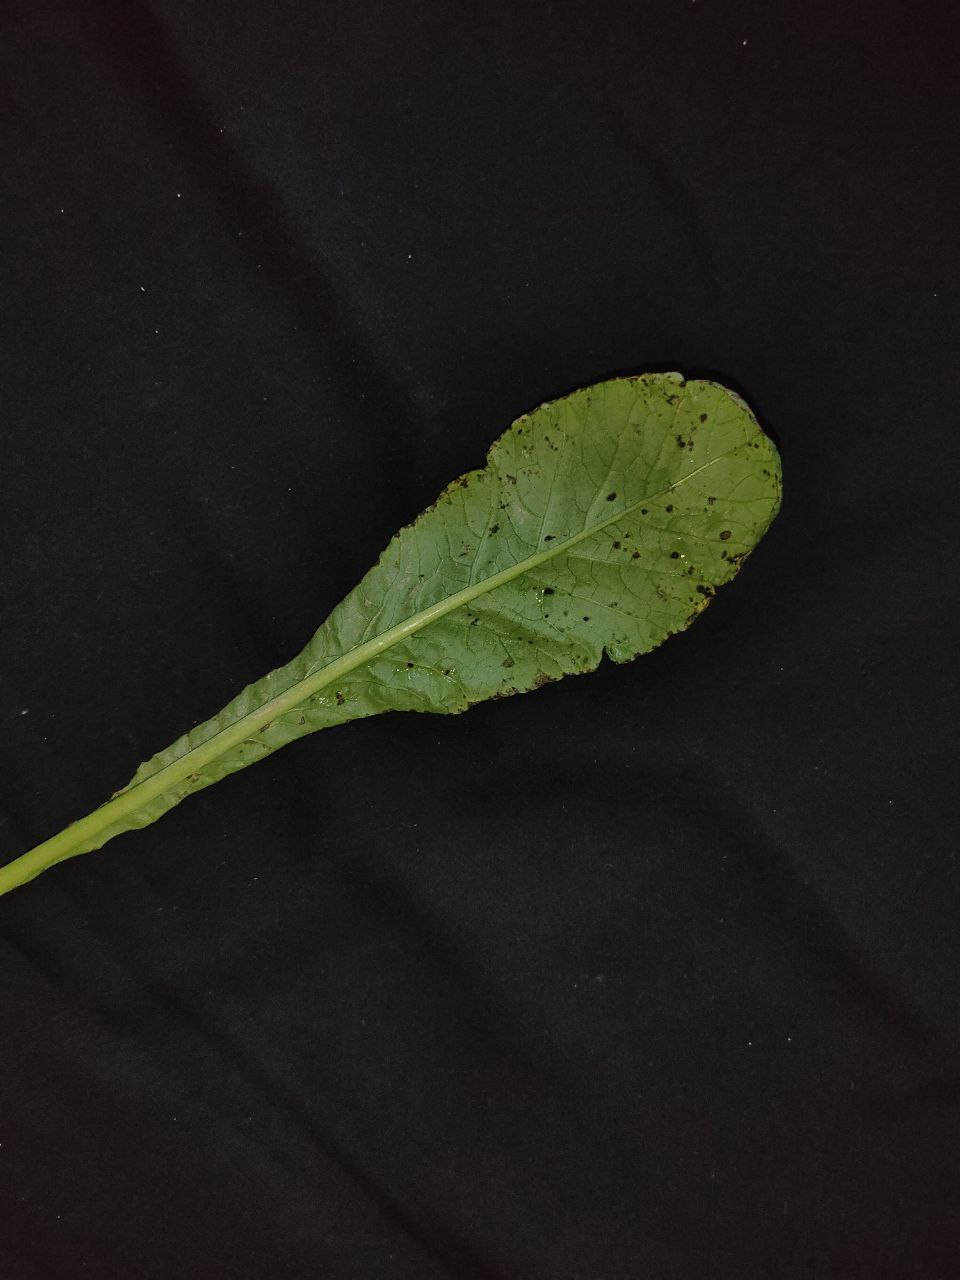
Label: Black leaf spot